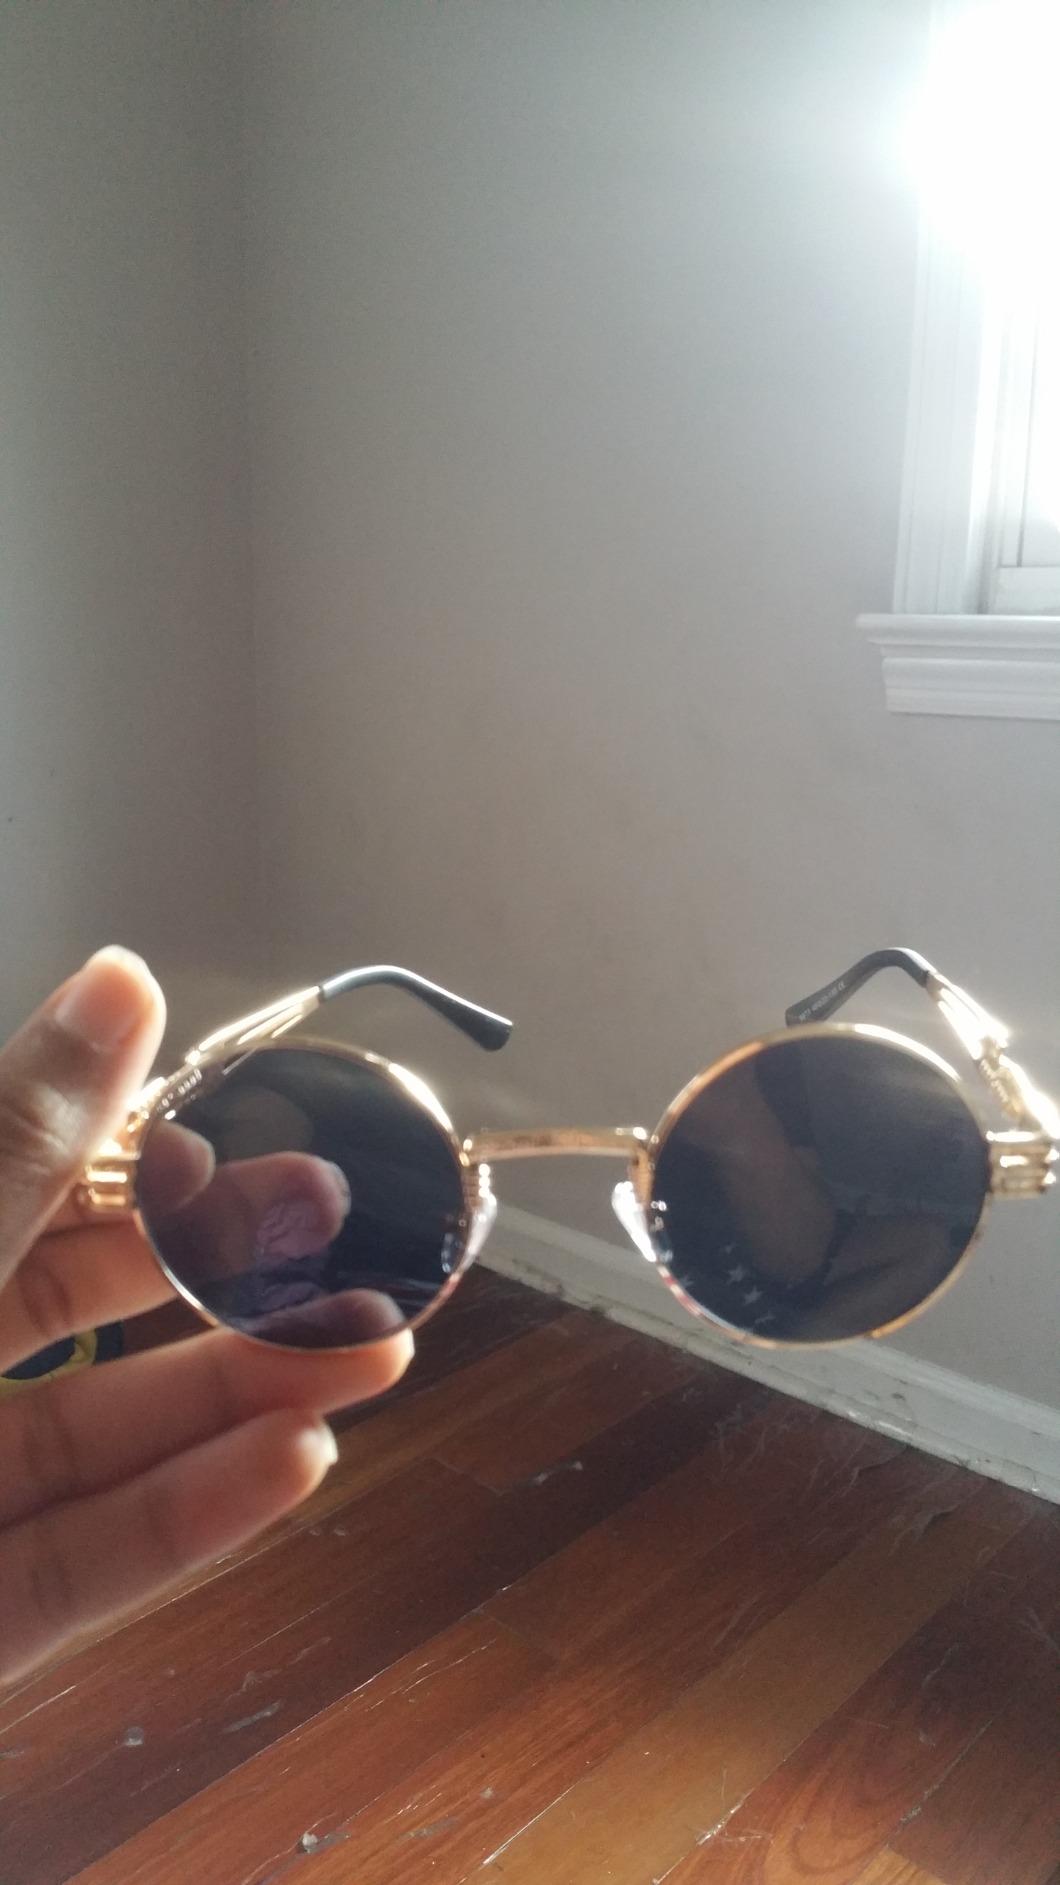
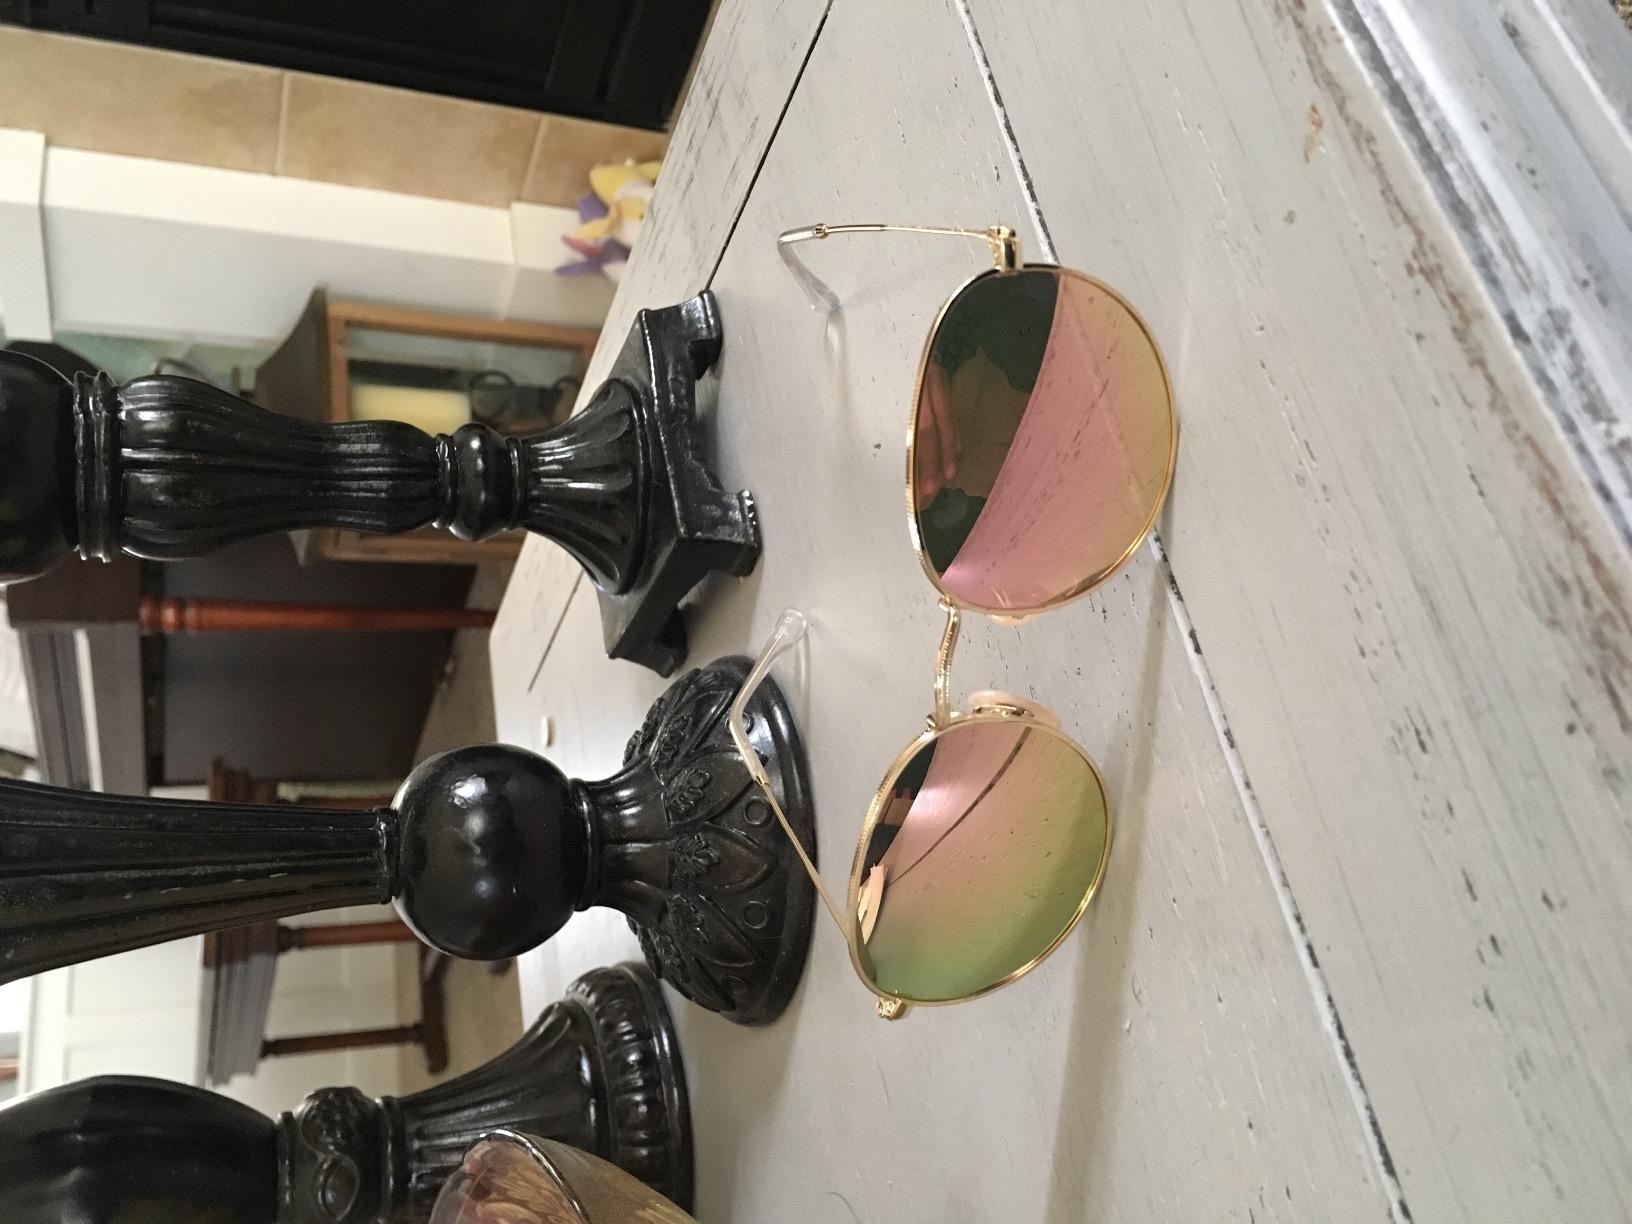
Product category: accessories_sunglasses
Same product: no